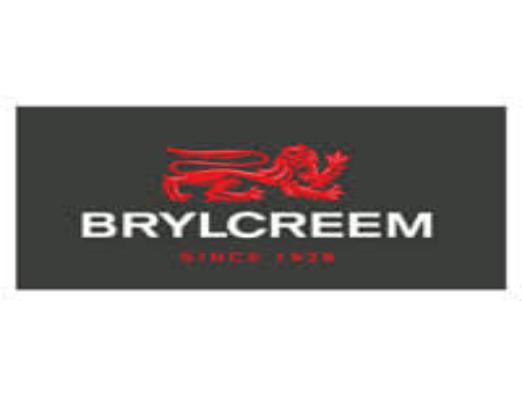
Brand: Brylcreem
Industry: Necessities